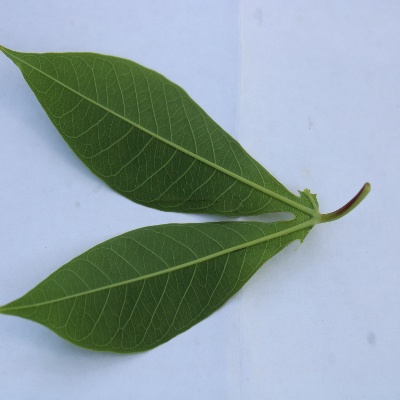
Crop: Cassava
Condition: healthy